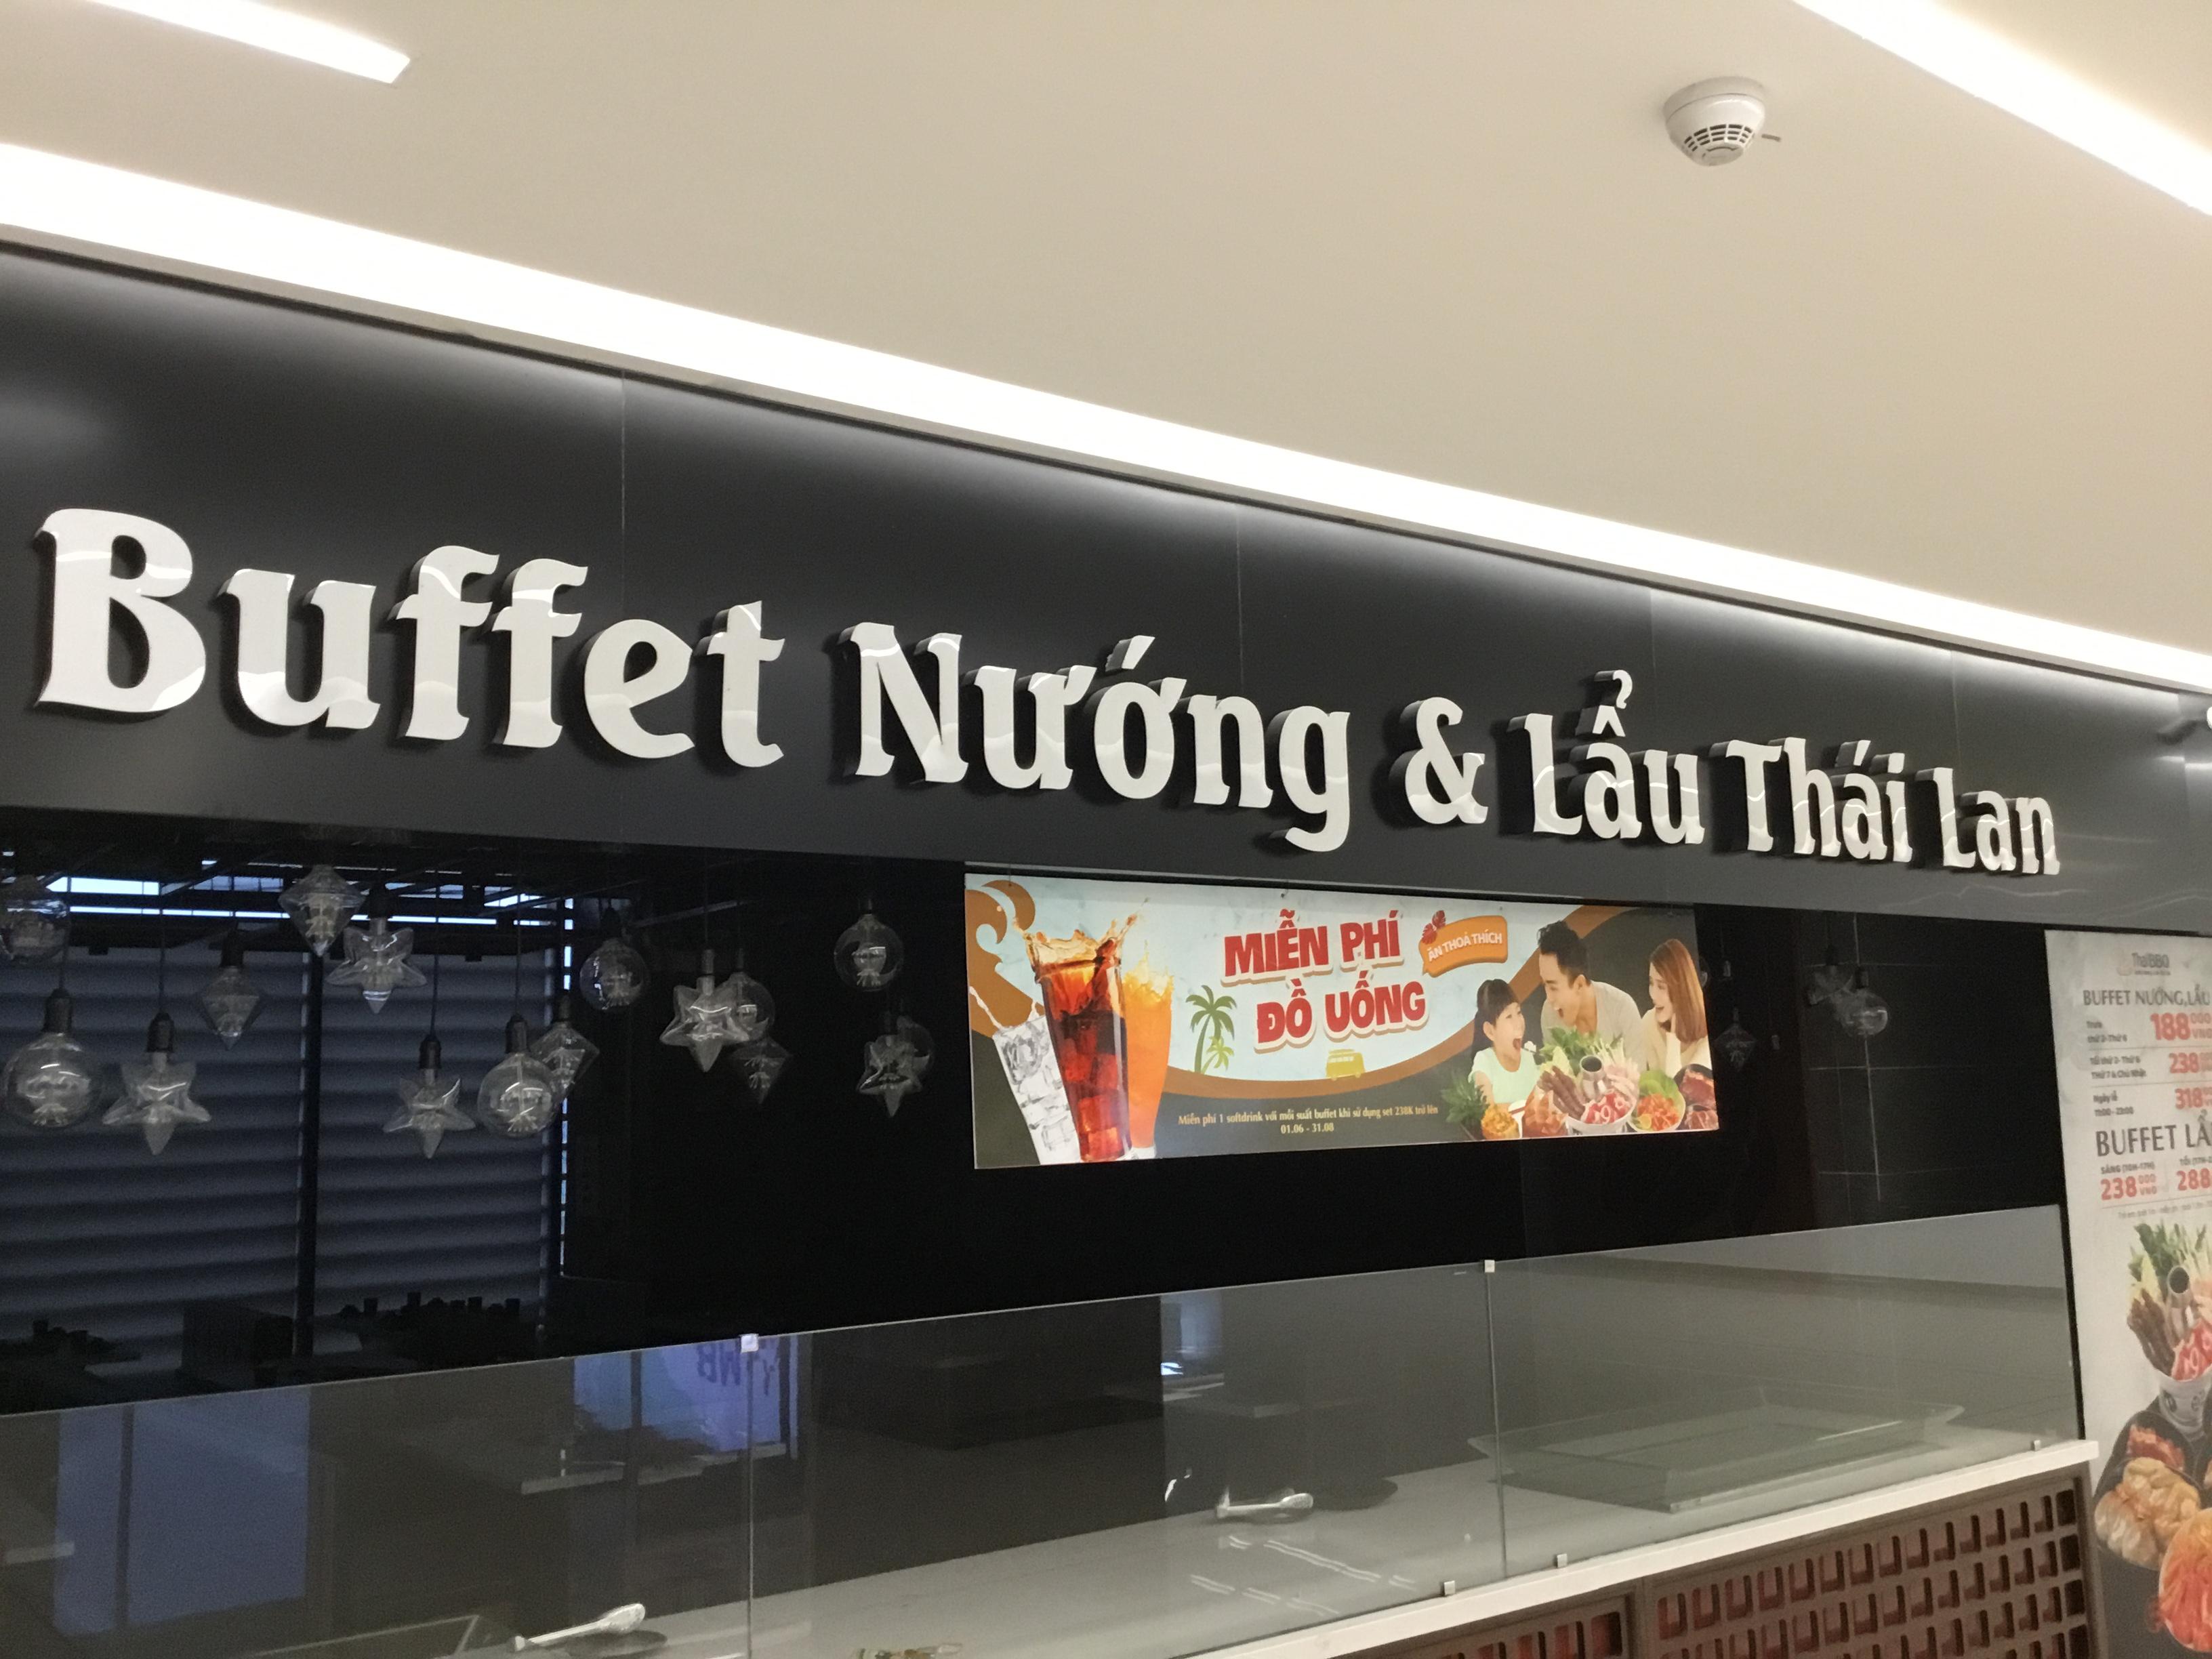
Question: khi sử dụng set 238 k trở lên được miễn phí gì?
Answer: khi sử dụng set 238 k trở lên được miễn phí đồ uống